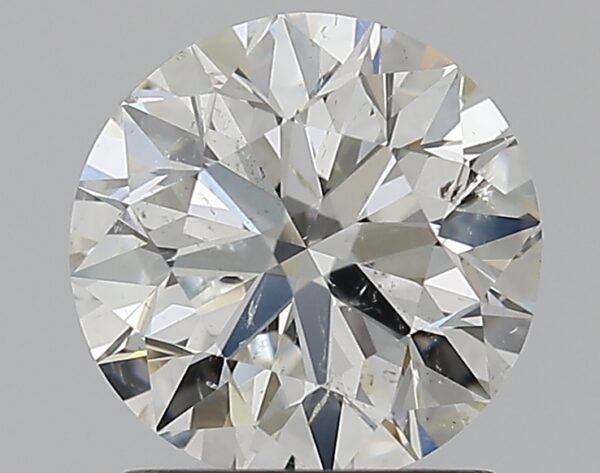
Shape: round
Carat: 1.29
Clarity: SI2
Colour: I
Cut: EX
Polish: EX
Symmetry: EX
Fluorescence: N
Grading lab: GIA
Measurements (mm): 6.9 x 6.94 x 4.34